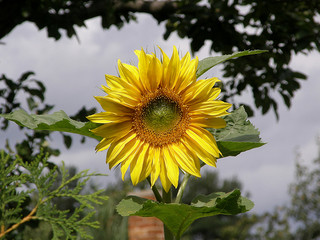
Flower: sunflower